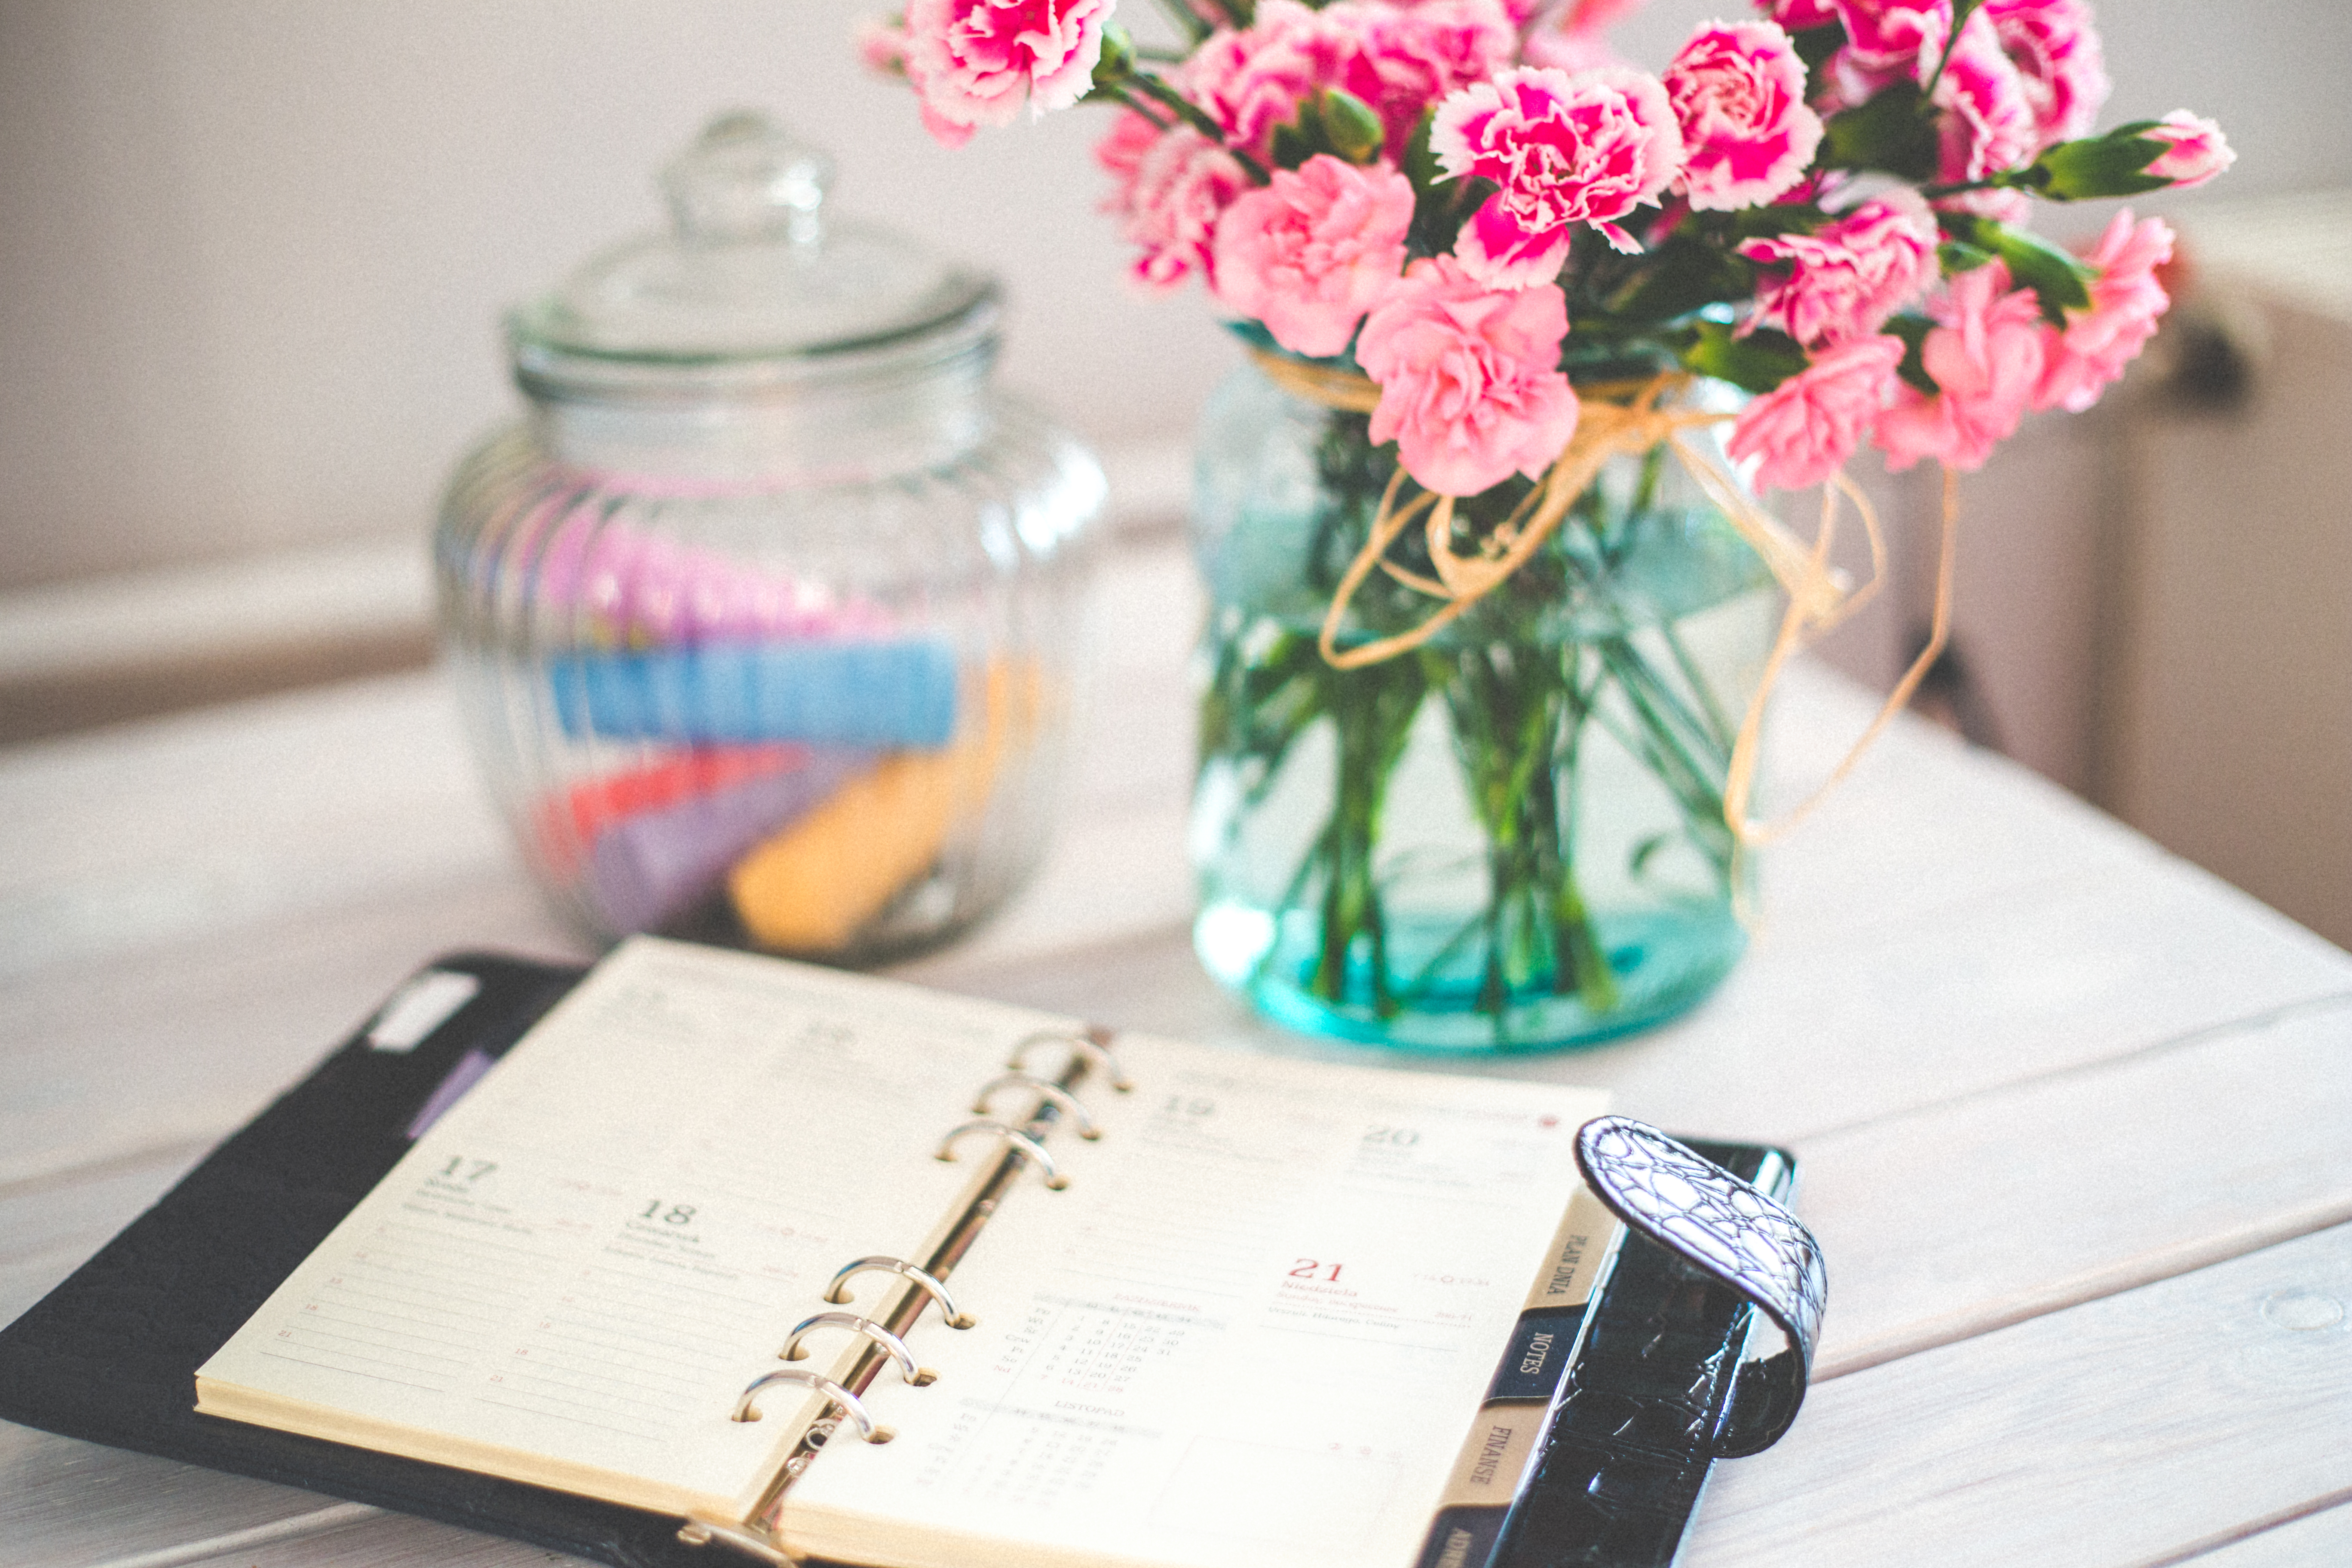
desk, notebook, flower, notepad, bouquet, workspace, office, business, work space, planner, flowers, mason jar, calendar, workplace, businesswoman, organizer, organizing